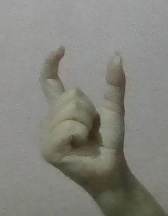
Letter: nun